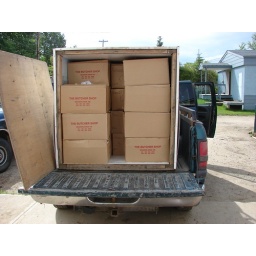
heavy work of putting the meat boxes in the cooling box - outside temperature around 30 *C!